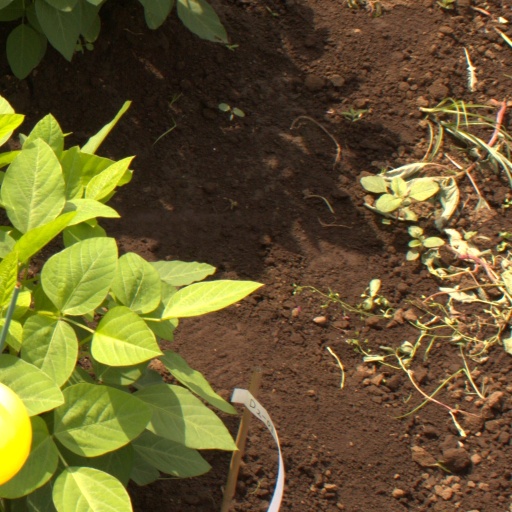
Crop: soybean